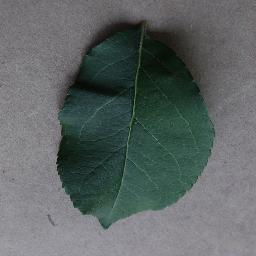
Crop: apple
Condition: healthy